Miss Universe Singapore

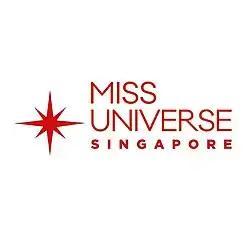
Miss Universe Singapore Logo

Miss Universe Singapore is a beauty pageant and organization that selects the Singapore official representative to the Miss Universe pageant. The reigning Miss Universe Singapore is Charlotte Chia, who was crowned on 23 September 2024.